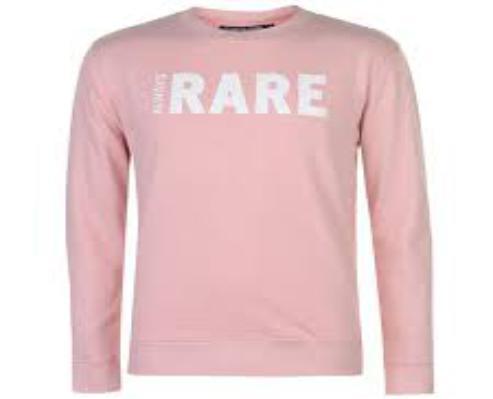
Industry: Clothes